Episcopal Church (United States)

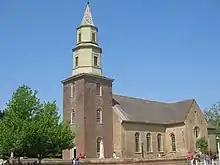
Bruton Parish Church in Colonial Williamsburg, established in 1674. The current building was completed in 1715.

The Episcopal Church has its origins in the Church of England in the American colonies, and it stresses continuity with the early universal Western Church and claims to maintain apostolic succession (while the Scandinavian Lutheran and Moravian churches accept this claim, the Catholic and Eastern Orthodox churches do not recognize this claim).